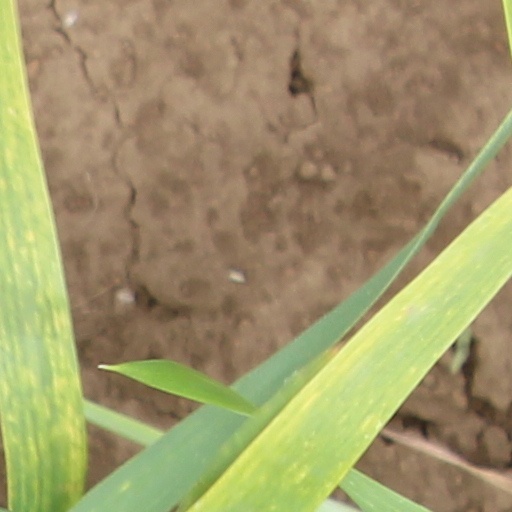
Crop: wheat